Flynn: Son of Crimson

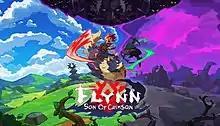

Flynn: Son of Crimson is a platform game developed by Studio Thunderhorse and published by Humble Games. The game follows a young boy named Flynn, who embarks on a journey of discovery and conflict alongside his animal companion Dex as he learns to master his powers. Flynn and Dex must save Rosantica before the evil from The Scourge claims his home.